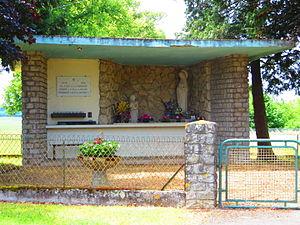
Maizieres Vic chapelle
Maizières-lès-Vic est une commune française située dans le département de la Moselle en région Grand Est.